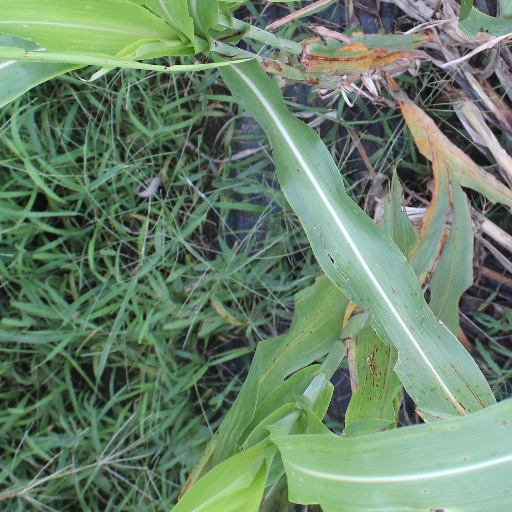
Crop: sorghum